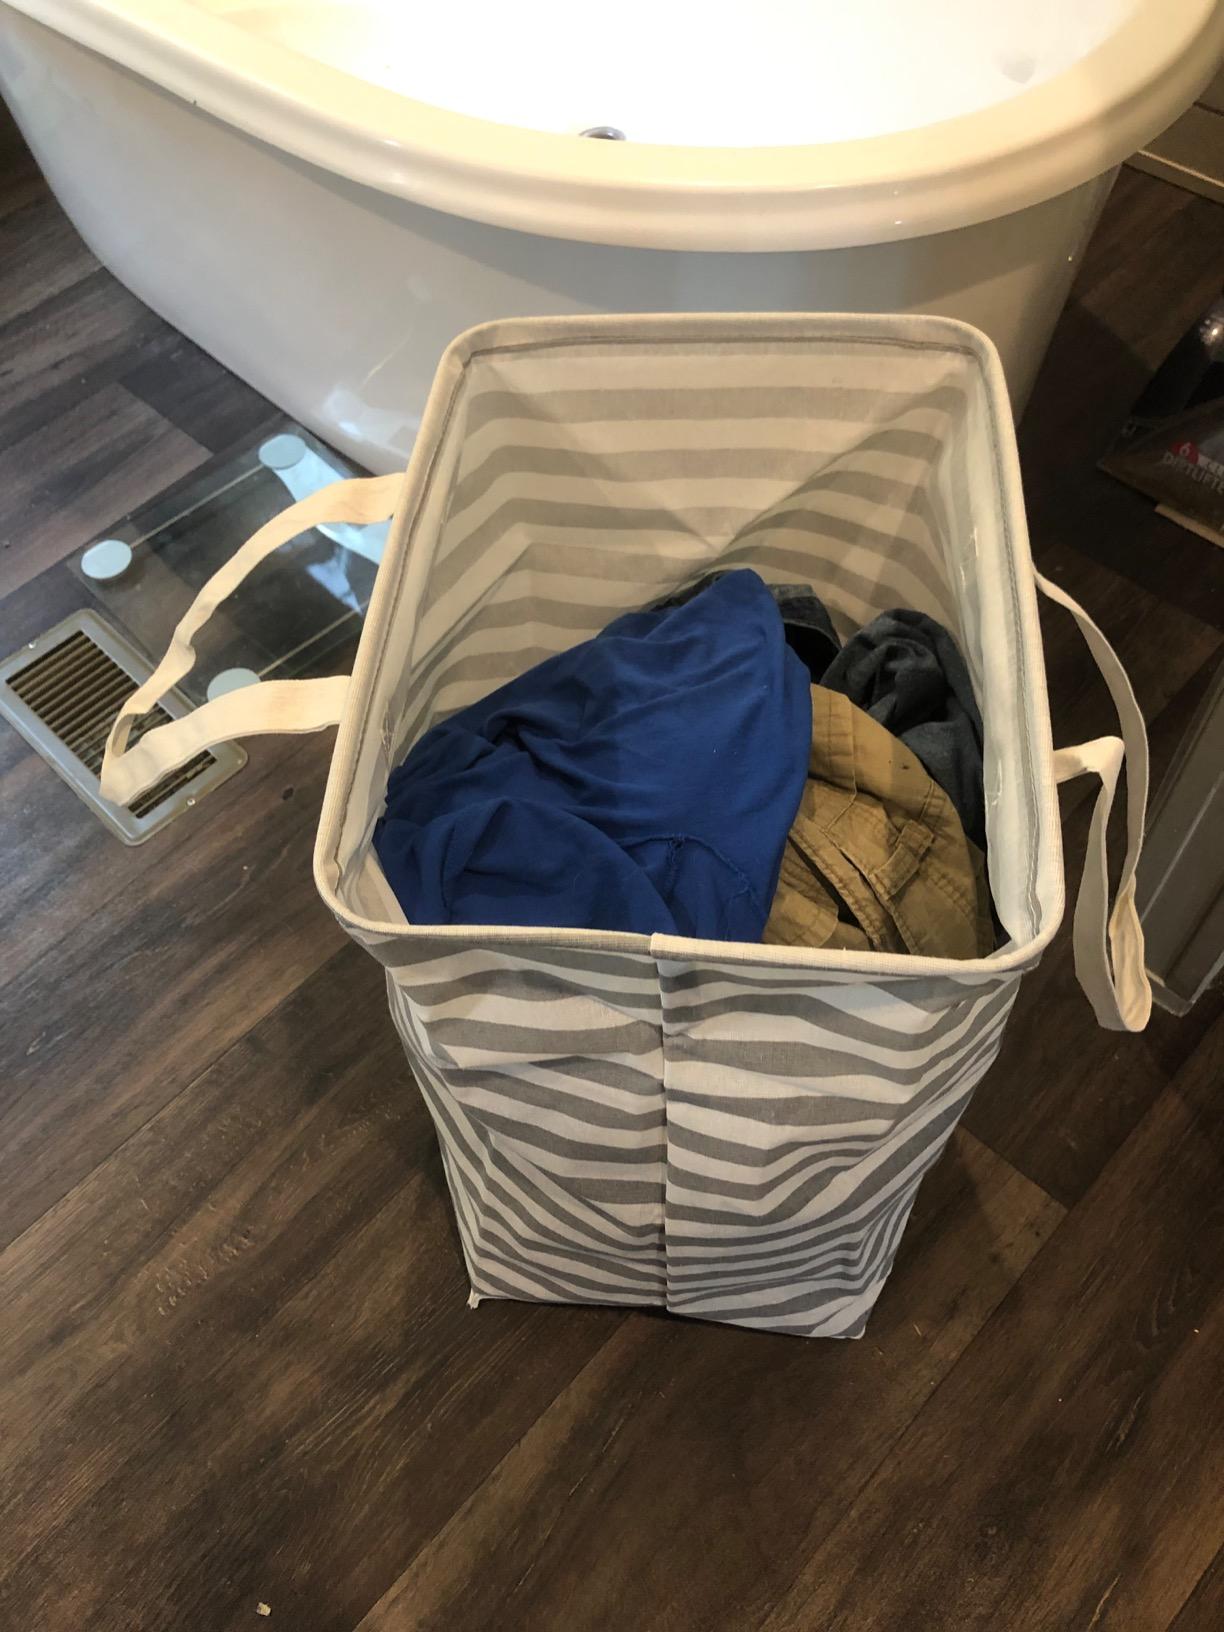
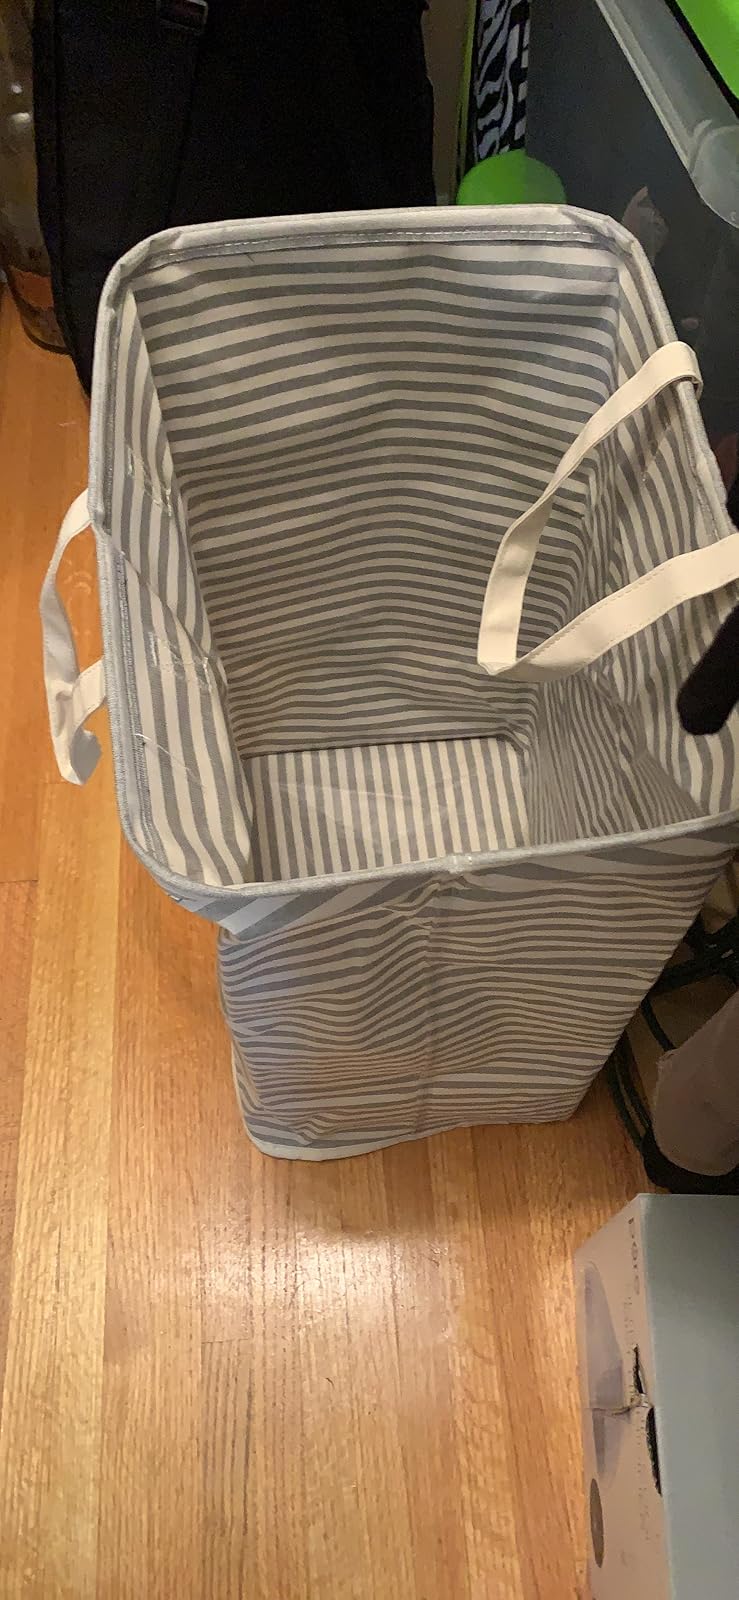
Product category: items_hamper
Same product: no